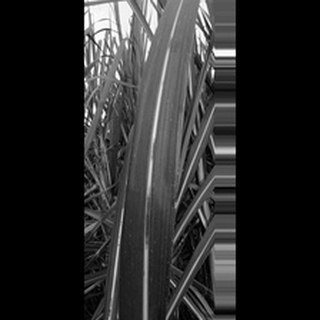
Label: sugarcane_red_rot